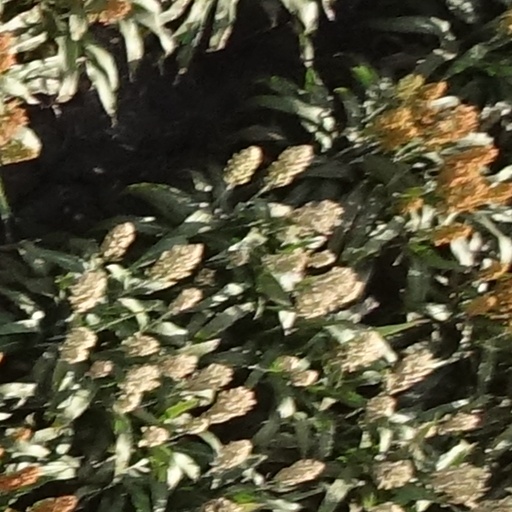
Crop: sorghum